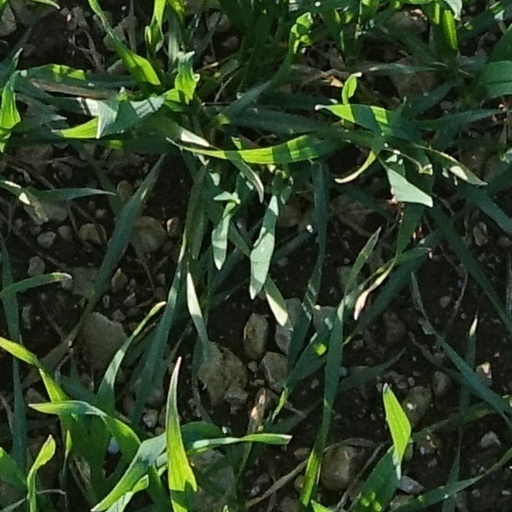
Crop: wheat